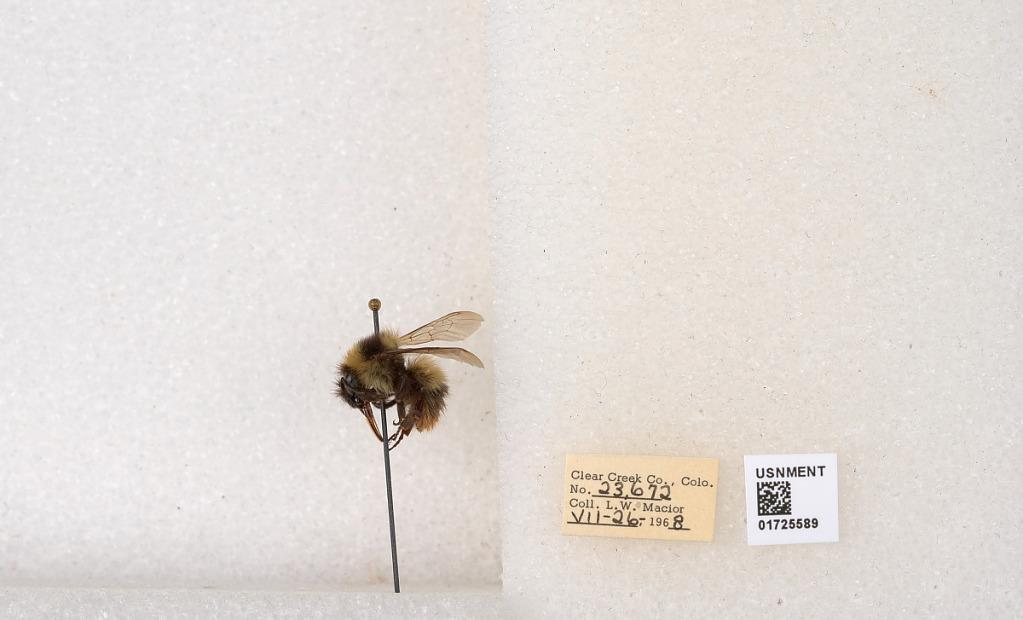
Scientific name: Bombus kirbyellus
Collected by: L. Macior
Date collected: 1968-7-26
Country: United States
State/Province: Colorado
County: Clear Creek
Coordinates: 39.6891, -105.644